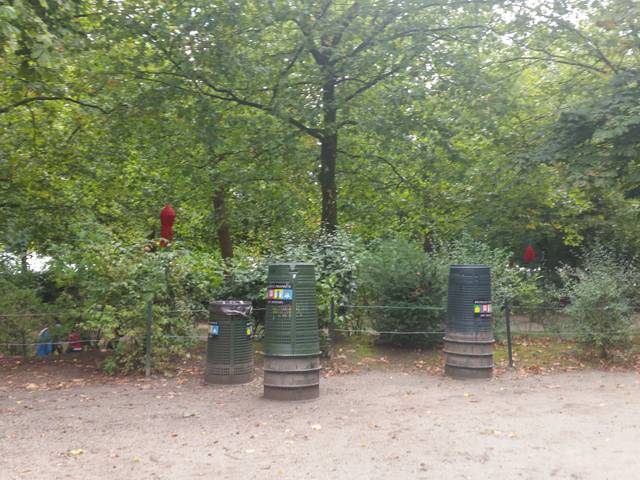
Region: Belgium
Coordinates: 50.844, 4.363